Direct lobbying in the United States

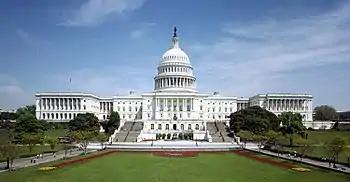
Washington, D.C. is home to 11,140 registered lobbyists and an estimated 90,000 unregistered lobbyists

Lobbying, a standard method used to influence or change a piece of legislation, is a common practice at all levels of legislature, including the United States Congress and local legislation. In the U.S., direct lobbying involves direct methods used by a lobbyist when attempting to influence a legislative body. It is done either through direct communication with members or employees of the legislative body, or with a government official who participates in formulating legislation. During the direct lobbying process, the lobbyist introduces statistics that will inform the legislator of any recent information that might otherwise be missed, makes political threats or promises, and supplies favors. A common use of direct lobbying is to persuade the general public about a ballot proposal. In this case, the public is considered to be the legislator. This aspect of direct lobbying attempts to alter the legislature before it is placed on the ballot. Communications regarding a ballot measure are also considered direct lobbying. Direct lobbying is different from grassroots lobbying, a process that uses direct communication with the general public, who in turn, contacts and influences the government. Washington, D.C. is the home to many firms that employ these strategies, with 11,140 registered lobbyists currently residing in the area.